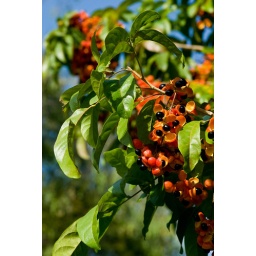
The Bright orange seeds of a Tulip Wood tree in Brisbane